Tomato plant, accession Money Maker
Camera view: bottom (45 deg); turntable rotation: 30 degrees
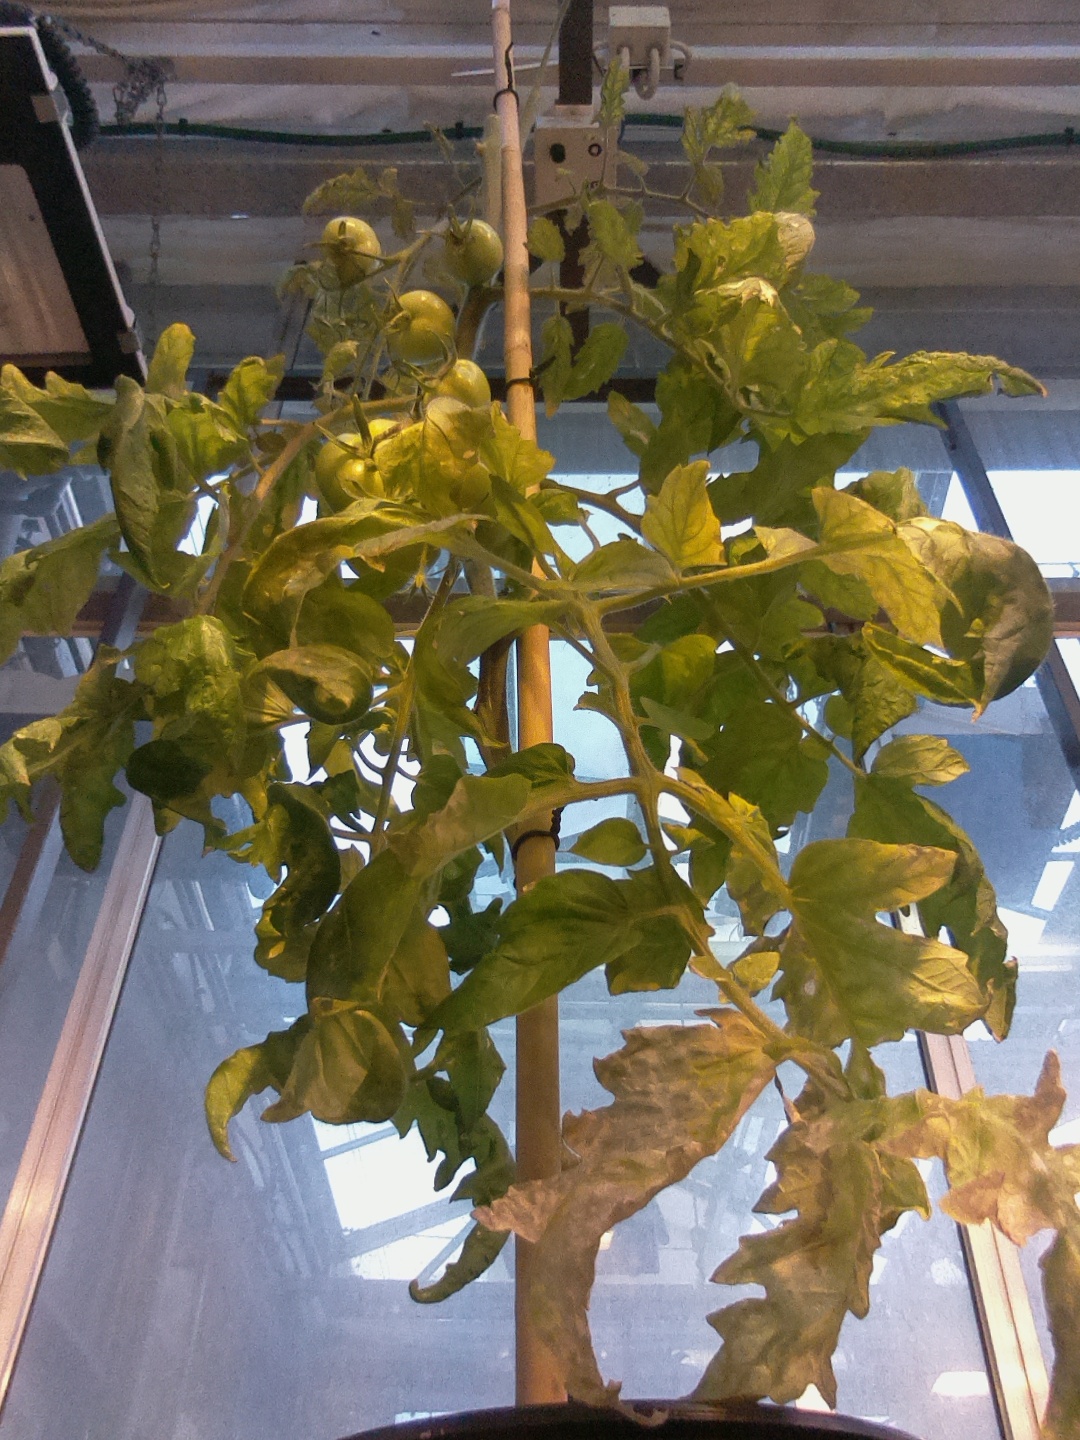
BBCH growth stage 79: 90% -100% of final fruit size